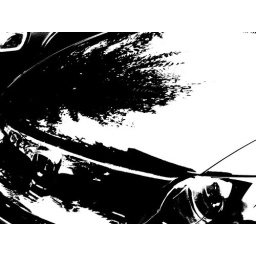
big plant in car hood